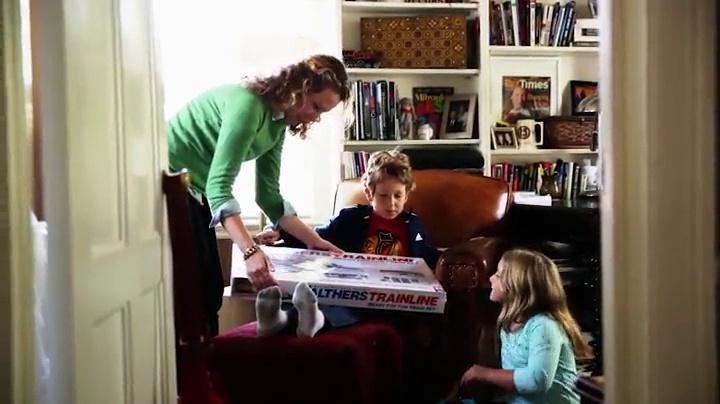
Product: Walthers Cornerstone Series Kit HO Scale Refinery Piping Kit
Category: Toys & Games | Hobbies | Trains & Accessories | Accessories | Buildings & Structures
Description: Give refinery scenes the busy look of the prototype.
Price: $17.87